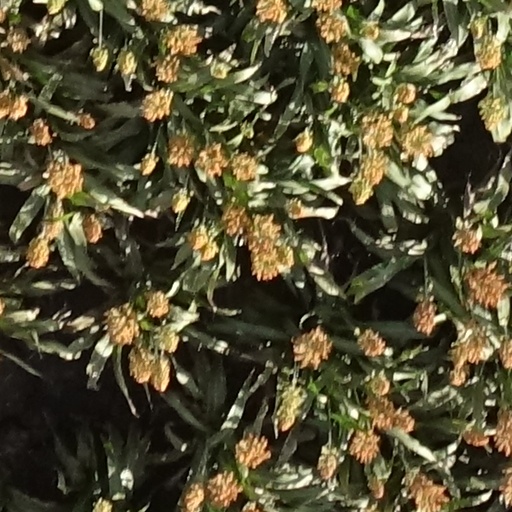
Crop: sorghum